Coogee, Western Australia

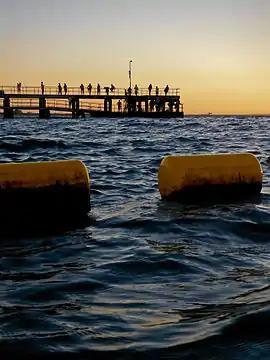
Jetty and shark net at Coogee Beach

Coogee is a southern coastal suburb of Perth, Western Australia, located within the City of Cockburn.